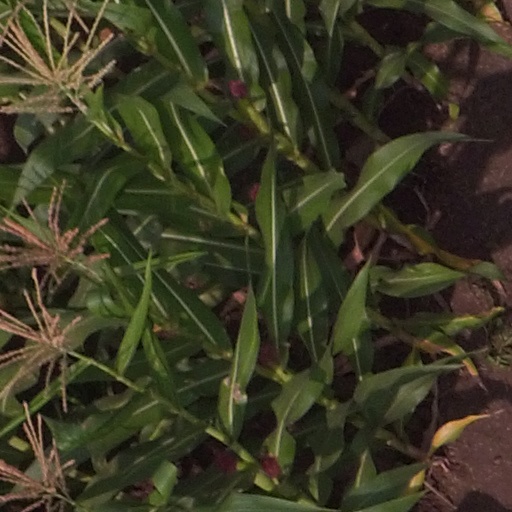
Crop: maize; corn